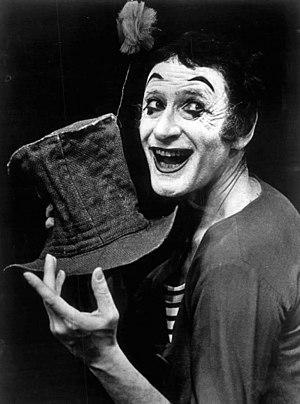
Marcel Marceau, dit le mime Marceau, nom de scène de Marcel Mangel, est un mime et acteur français, né le 22 mars 1923 à Strasbourg et mort le 22 septembre 2007 à Cahors. Il a connu une célébrité internationale avec son personnage silencieux de Bip, créé en 1947.